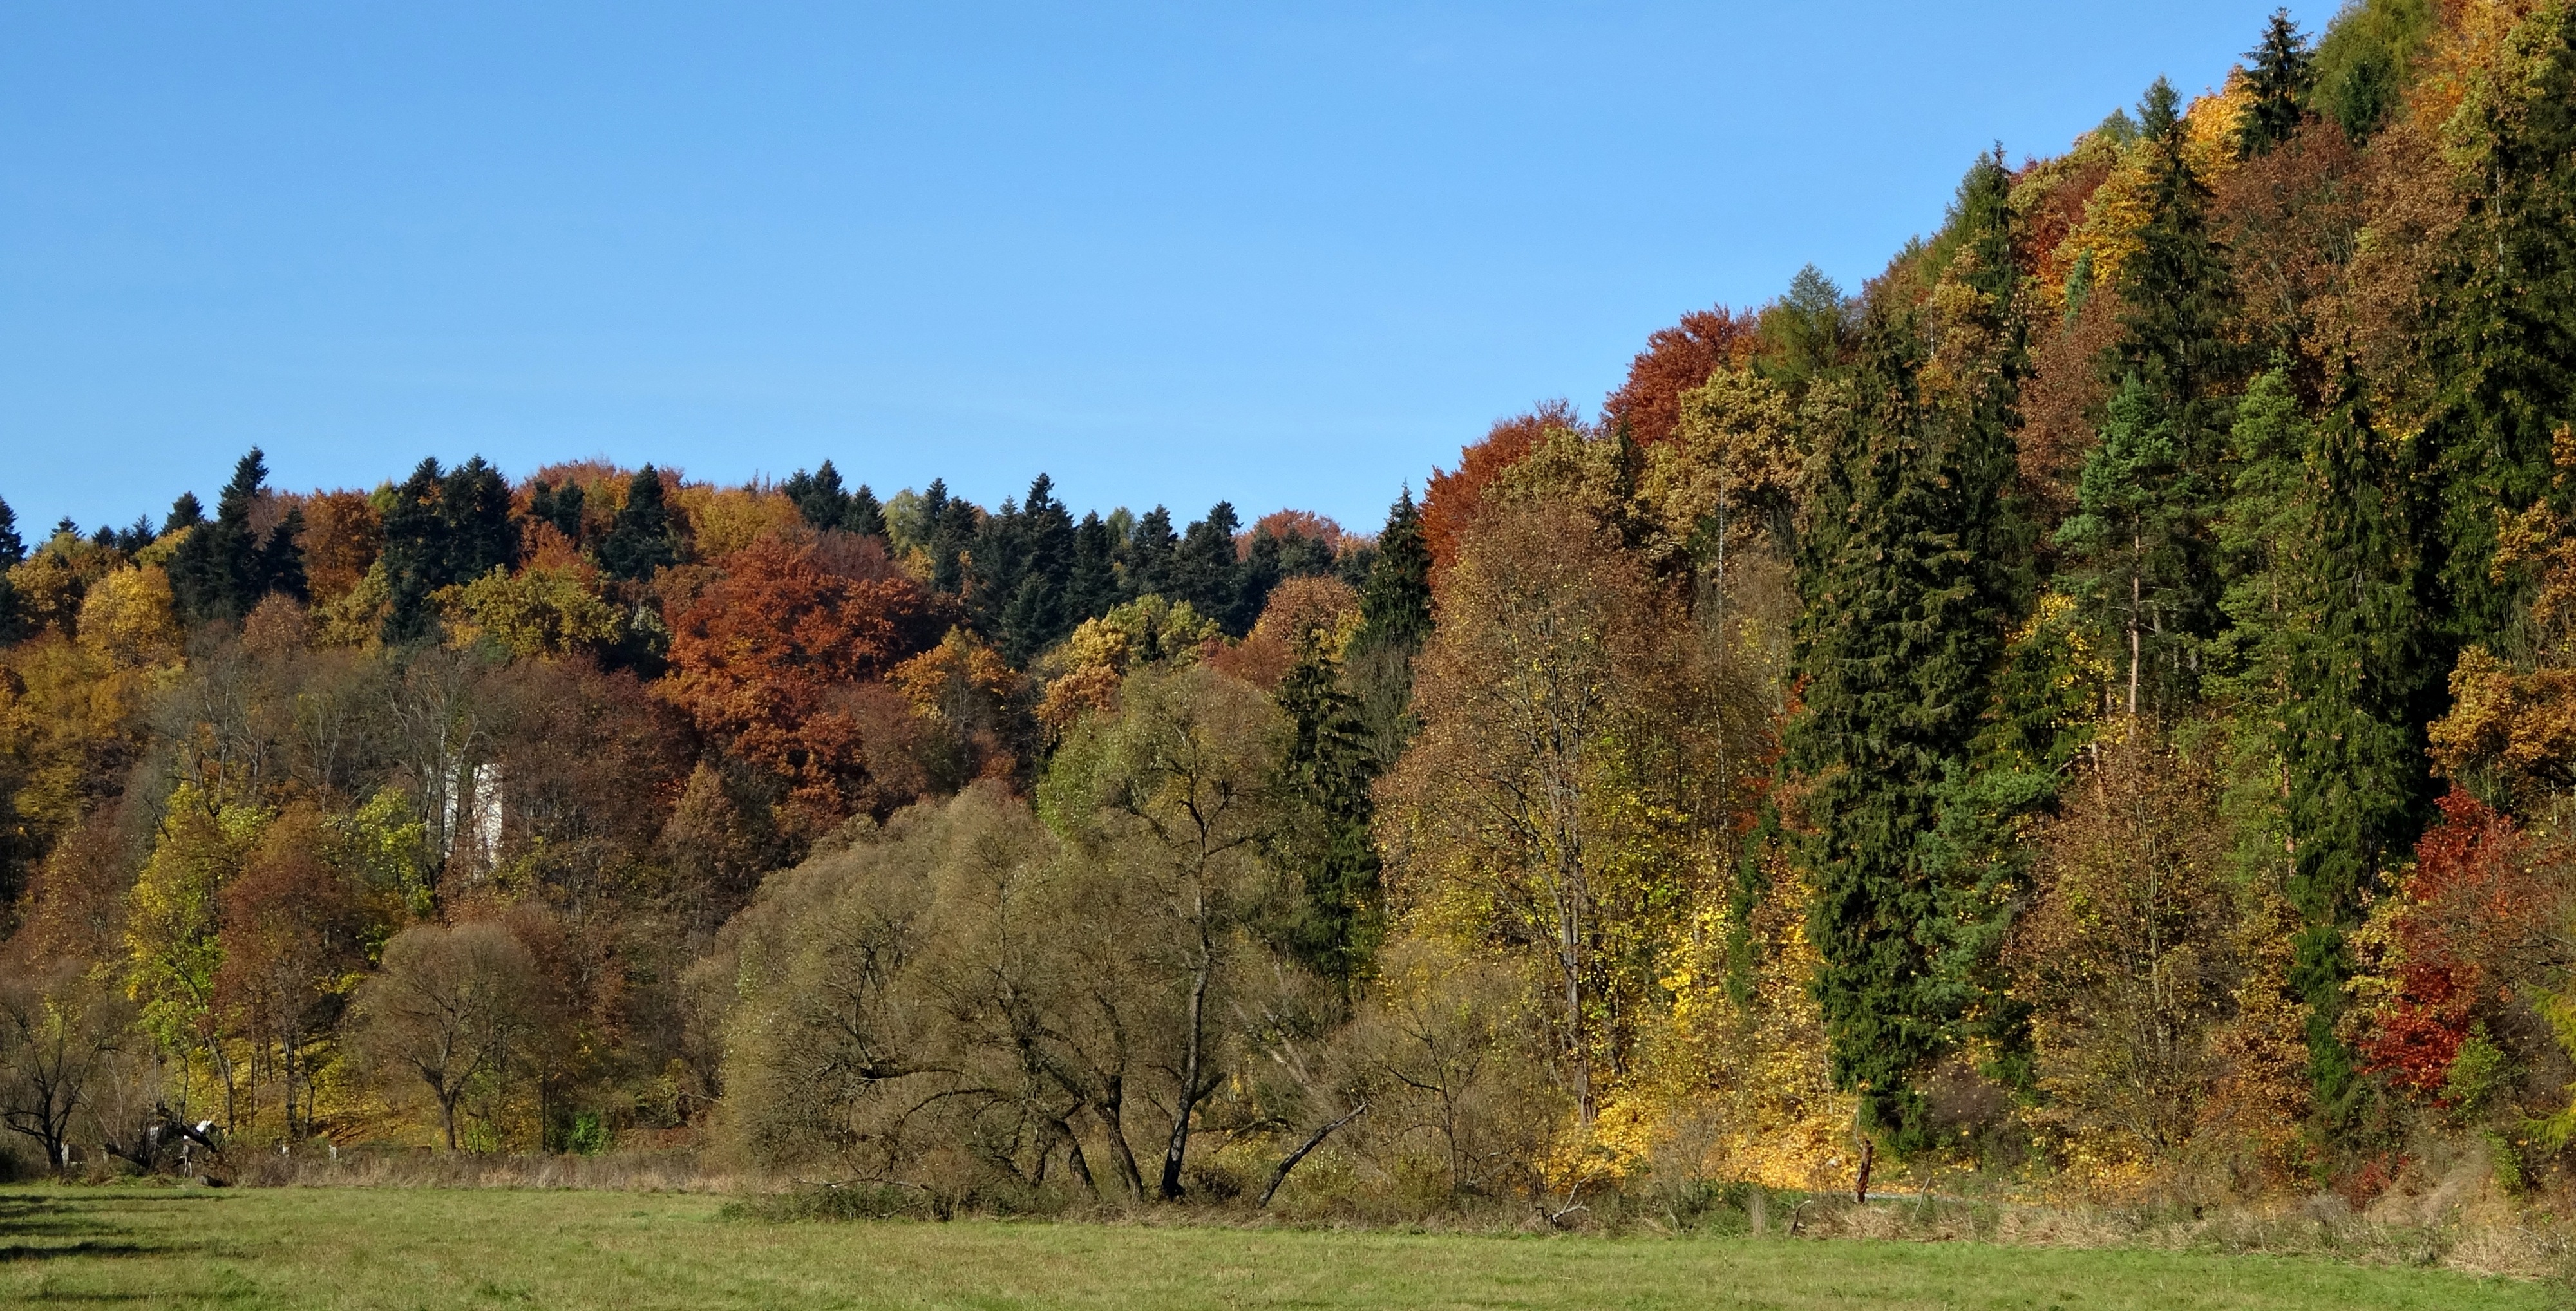
landscape, tree, nature, forest, wilderness, mountain, plant, trail, meadow, prairie, leaf, autumn, season, ridge, poland, woodland, habitat, the national park, larch, ecosystem, the founding fathers, biome, natural environment, woody plant, temperate broadleaf and mixed forest, temperate coniferous forest